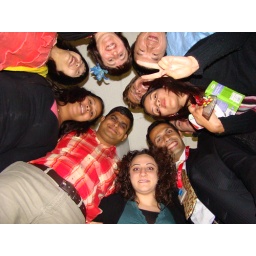
Melbourne cup day in the office 1